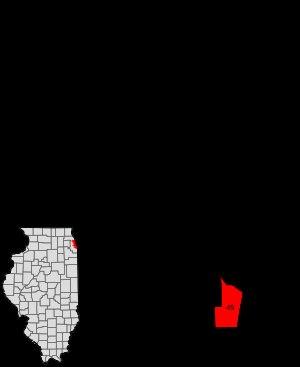
Roseland est l'un des 77 secteurs communautaires de la ville de Chicago dans l'Illinois comprenant de nombreux Afro-Américains. Autrefois lieu d'immigration hollandaise, il est devenu un ghetto noir au XXᵉ siècle.